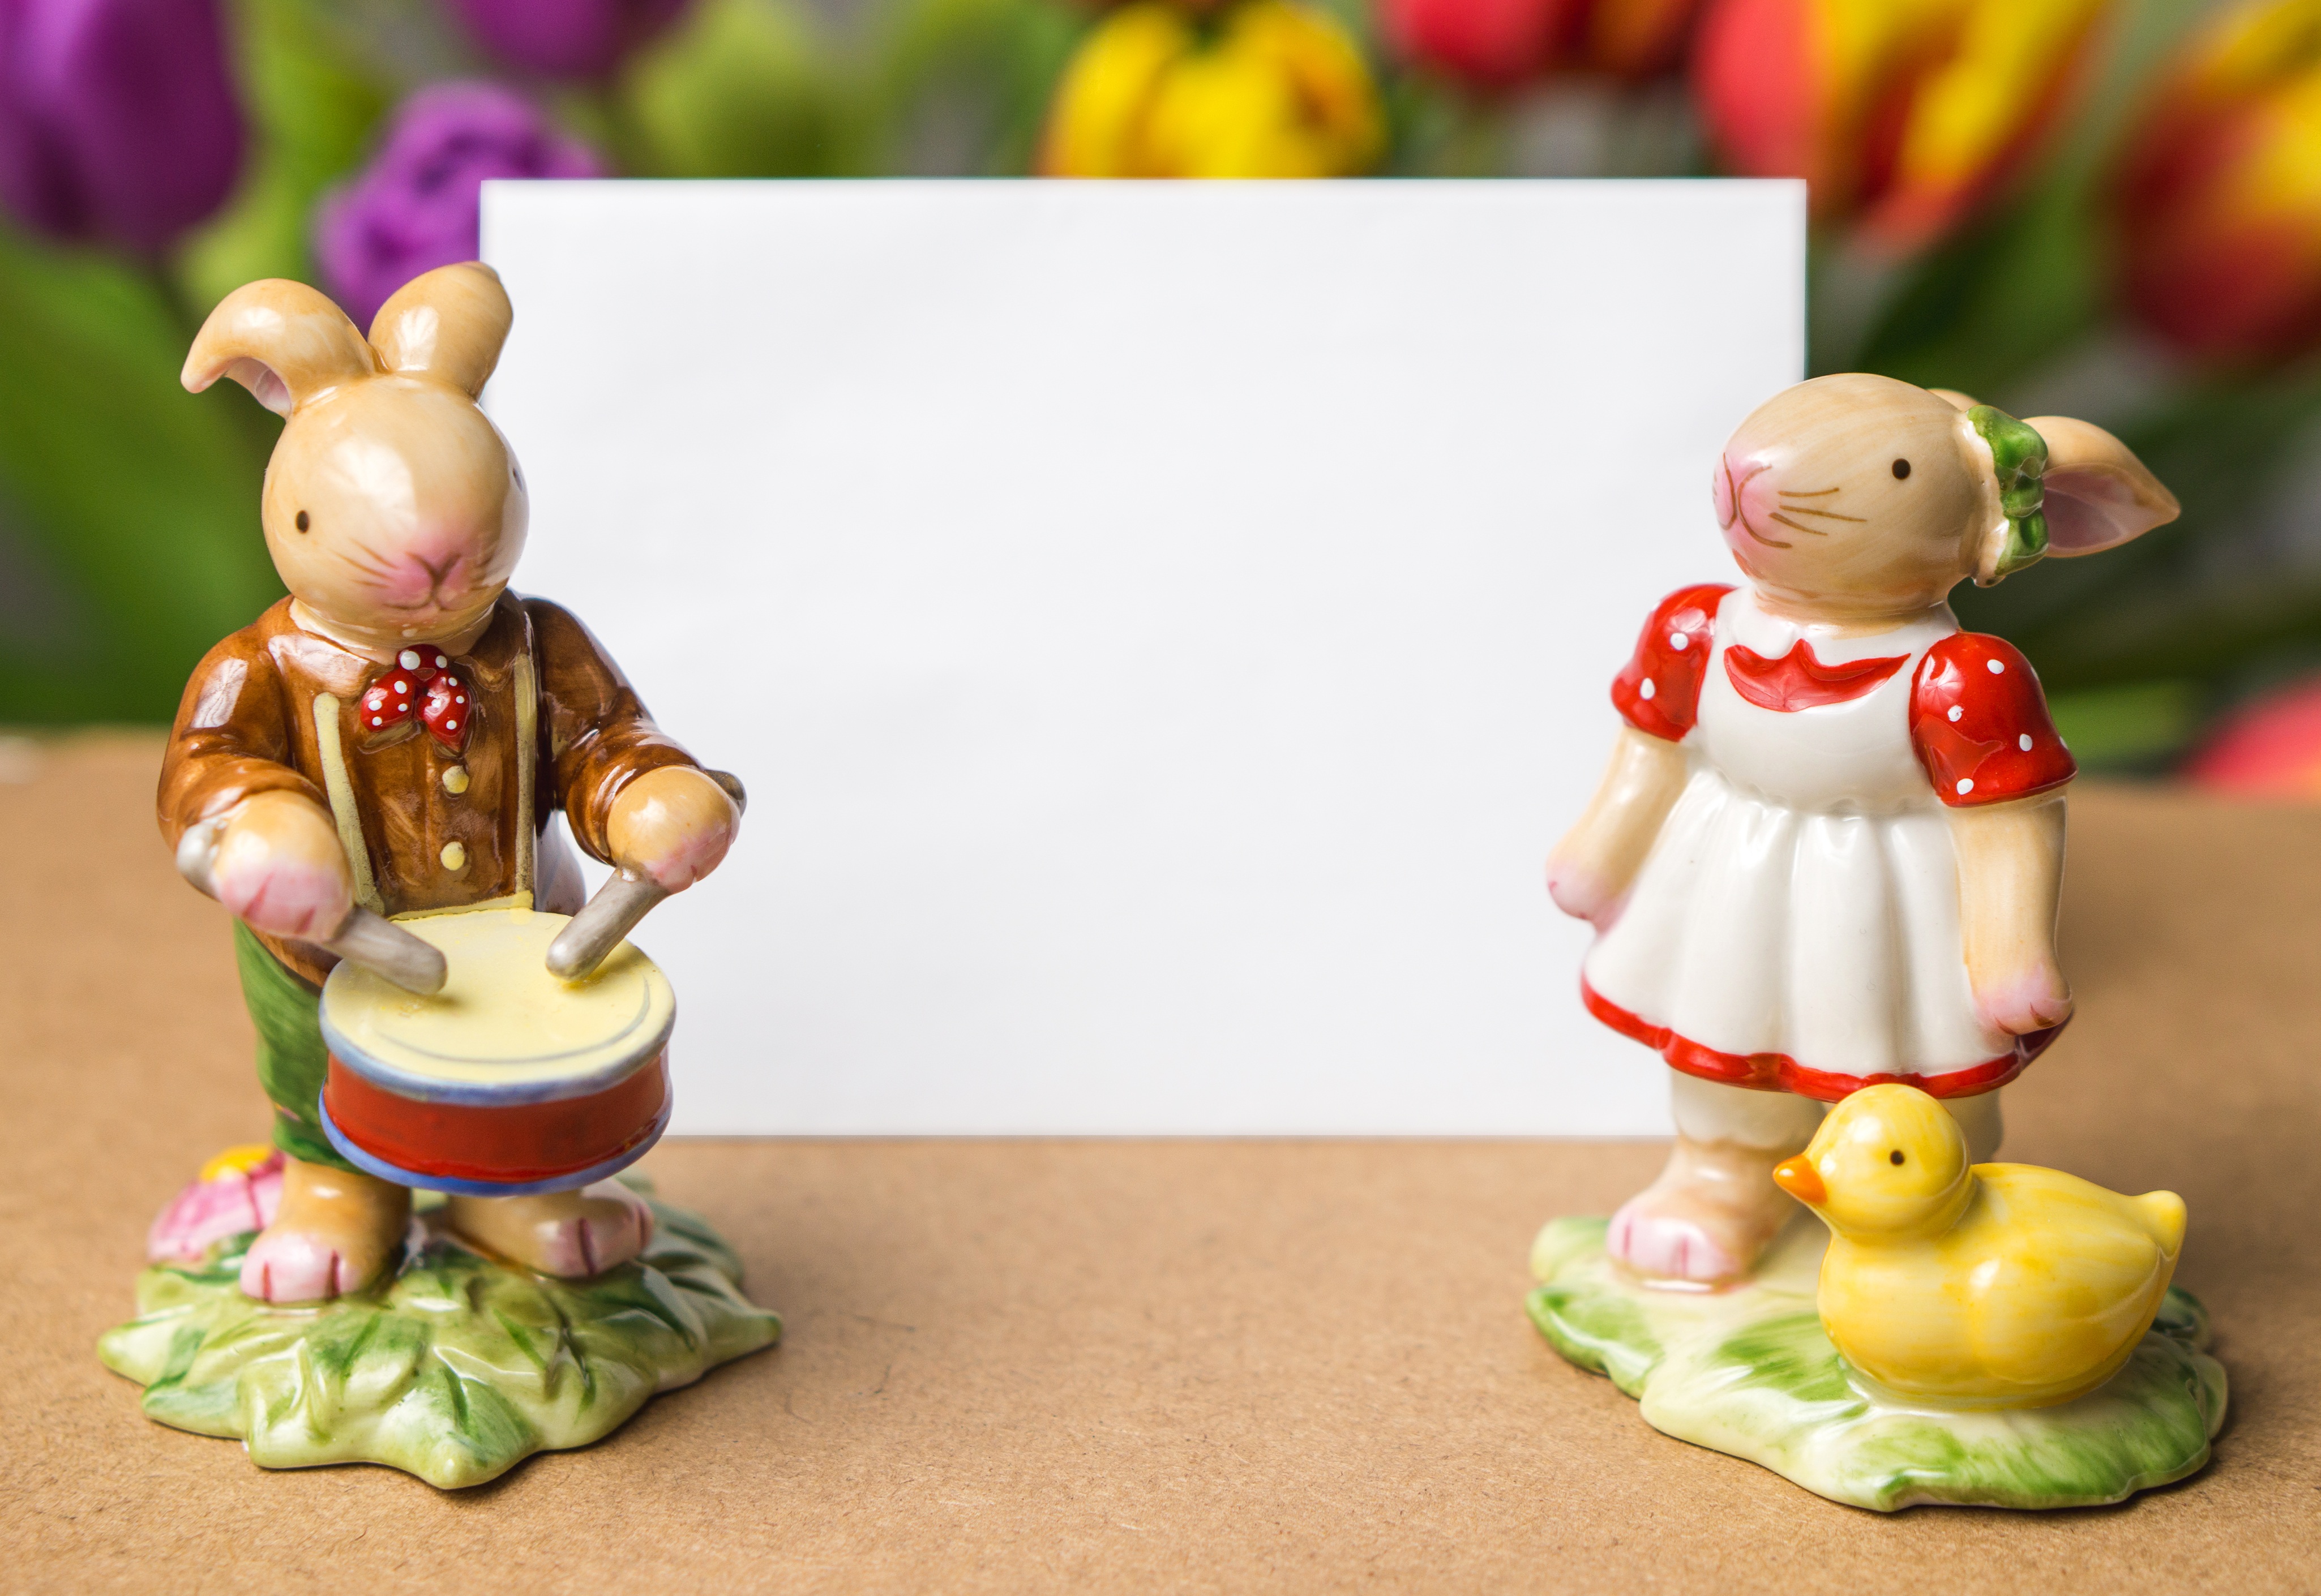
flower, decoration, food, colourful, holiday, empty, paper, toy, rabbit, ornament, card, miniature, blank, figurine, easter, bunny, greeting, marketing, campaign, copy space, copyspace, layout, easter special, easter offer